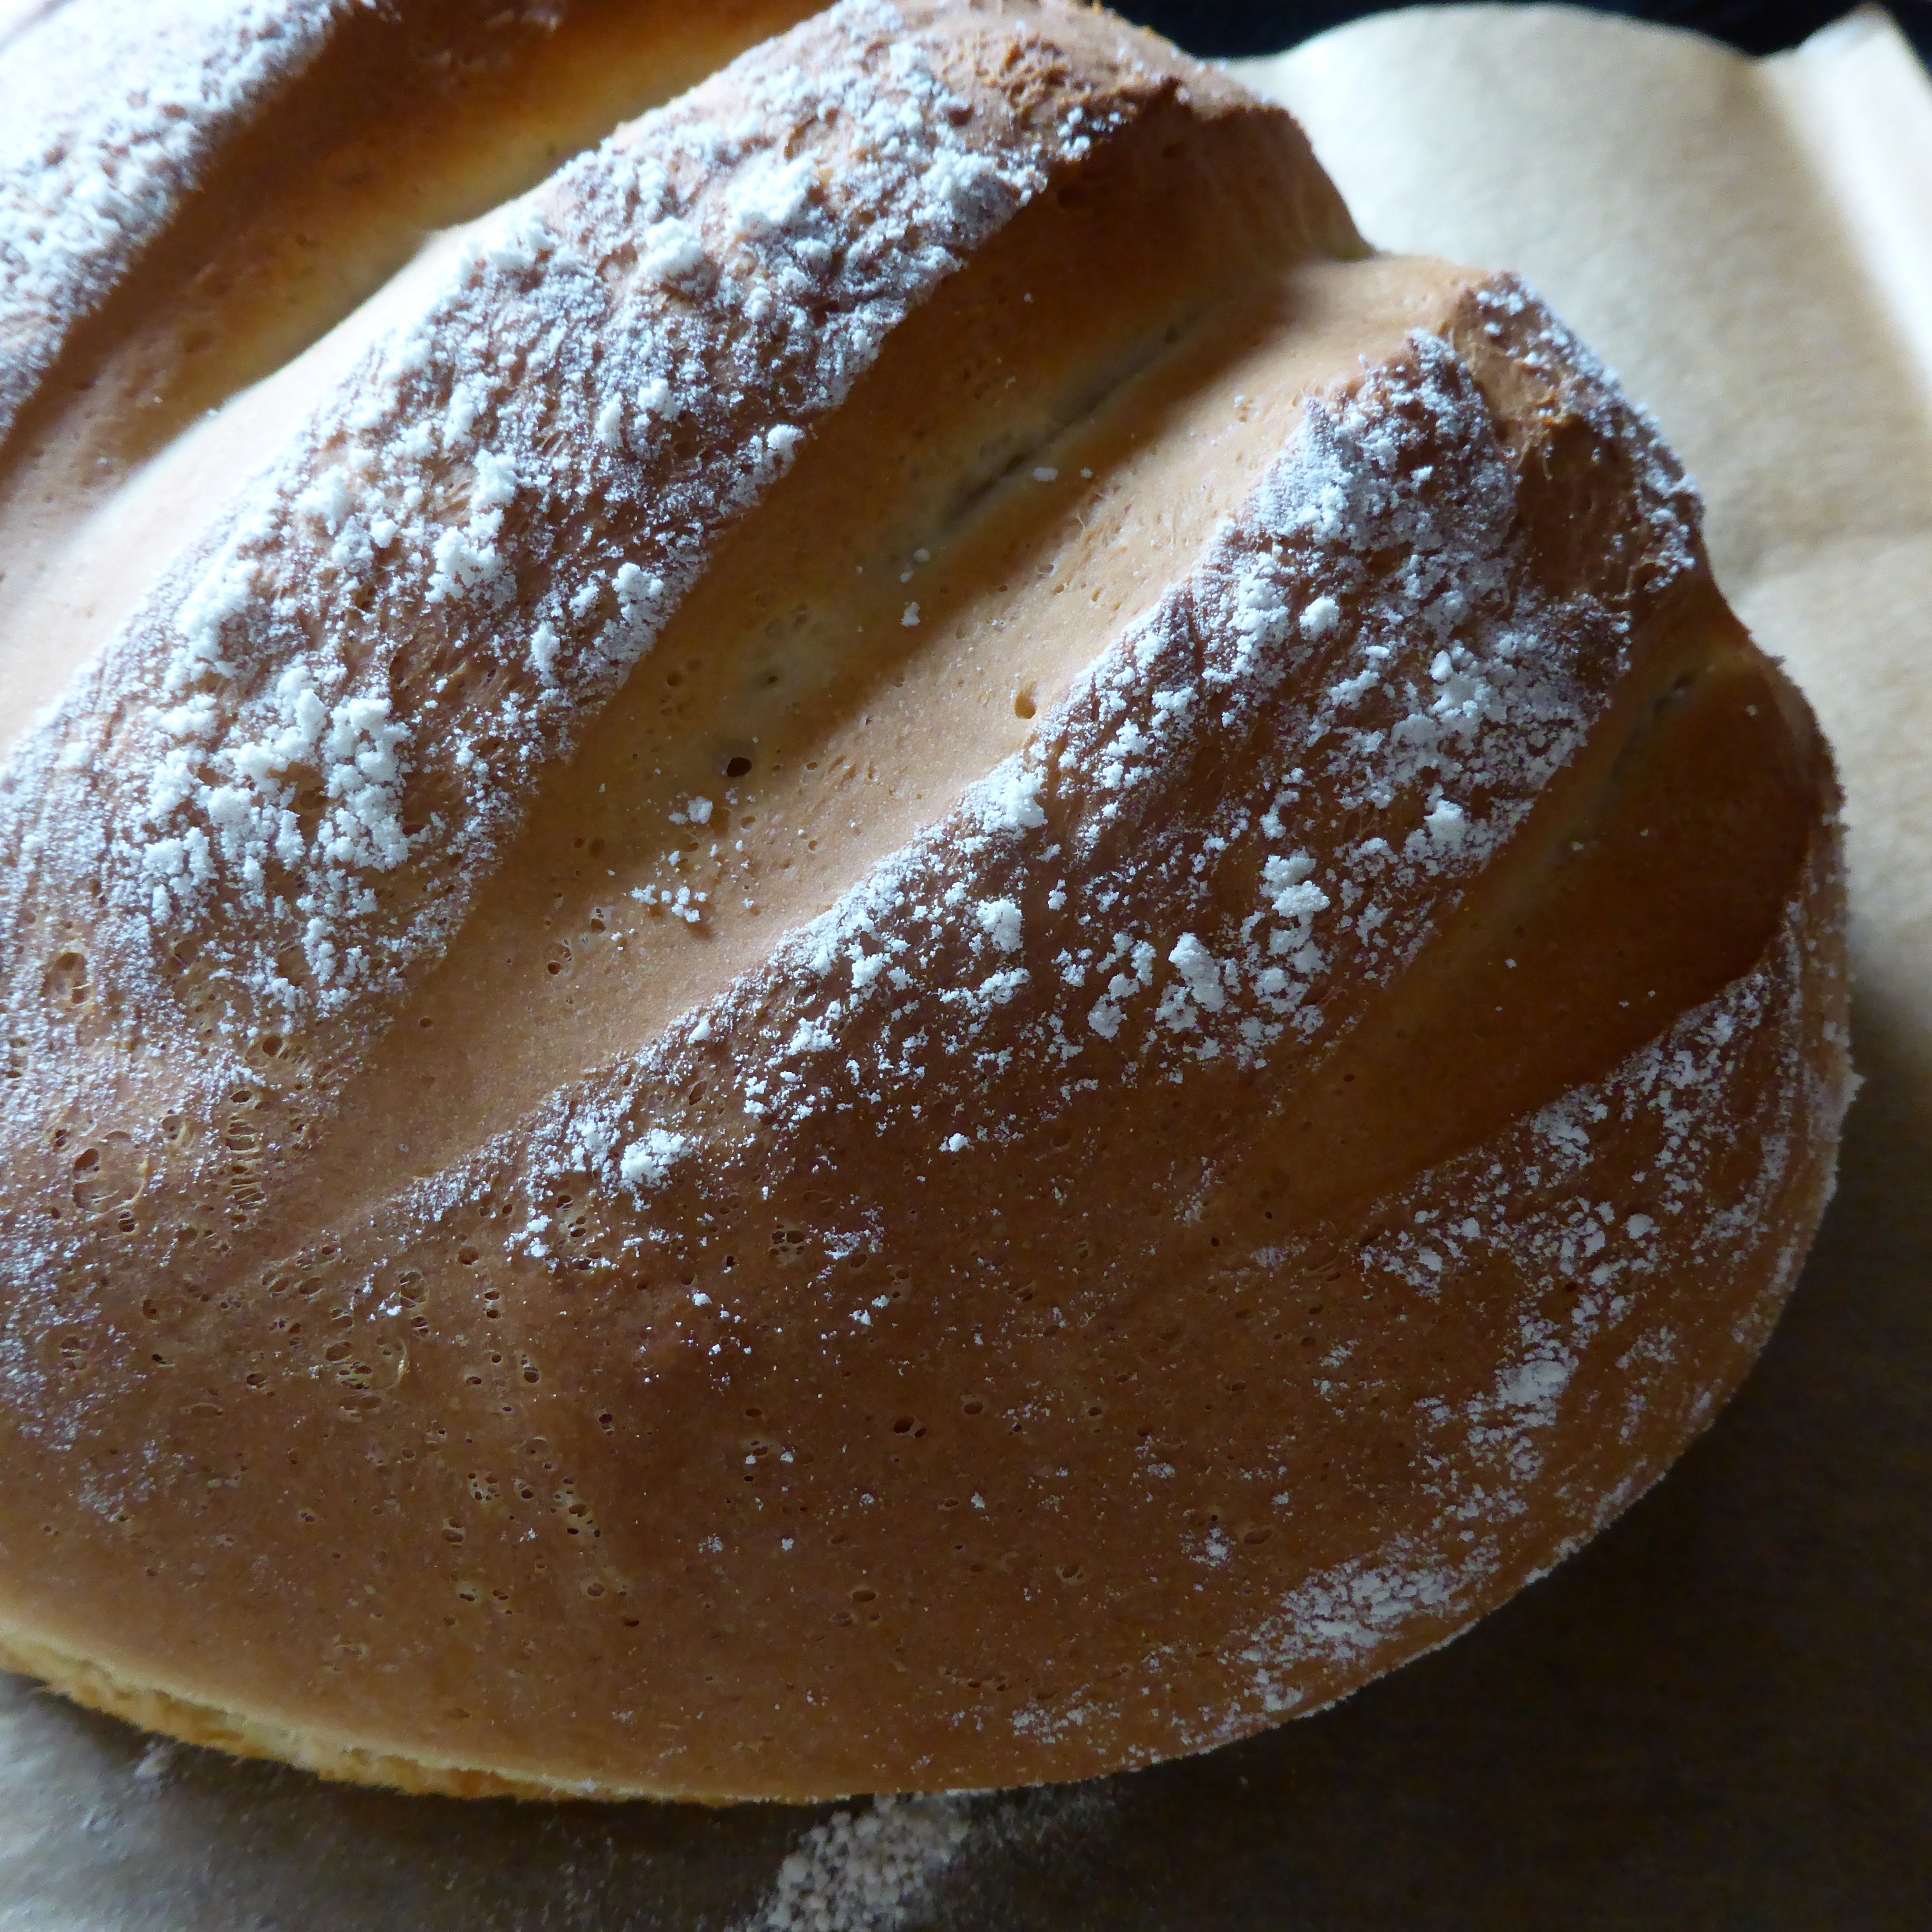
food, kitchen, breakfast, baking, dessert, eat, cuisine, bread, dough, bake, even baked, crispy, hobby, flour, baked goods, budget, gugelhupf, bake your own, brioche, babka, yeast bread, mealy, ciambella